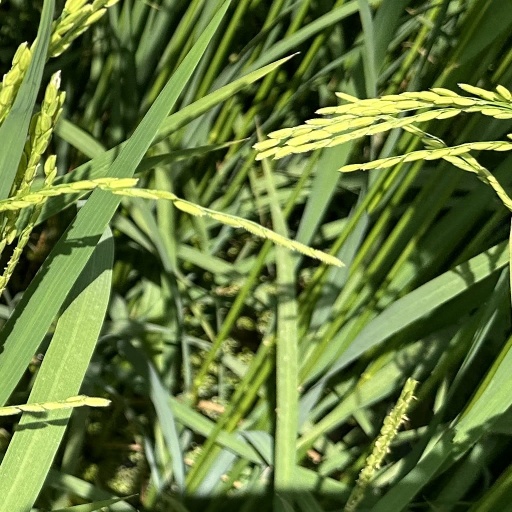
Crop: rice